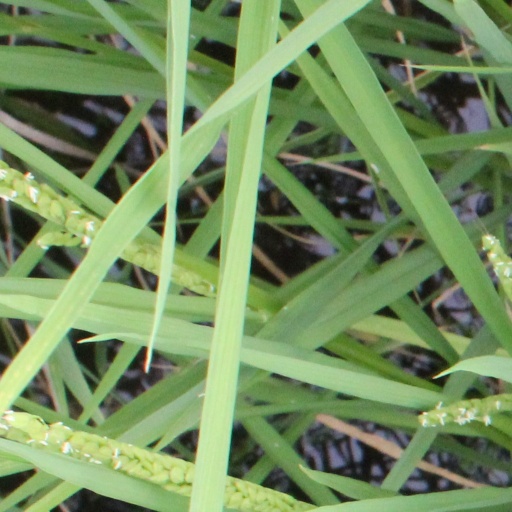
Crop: rice